Genting SkyWorlds

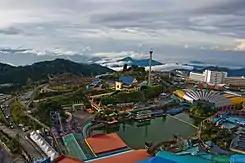
Genting's outdoor theme park before its demolition.

The park was first announced as 20th Century Fox World on 26 July 2013, breaking-ground on construction on 17 December 2013. The entire project was to cost an estimated RM1 billion.